Ron Labinski

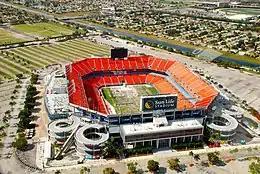
Hard Rock Stadium as Sun Life Stadium, before installation of sunshades

After three years with HNTB, Labinski and several HNTB colleagues moved to the new Kansas City office of St. Louis-based HOK, forming HOK Sport in 1983 (later spun off after Labinski's retirement, and rebranded as Populous). Thirteen of fourteen of HNTB's sports clients followed Labinski to HOK.